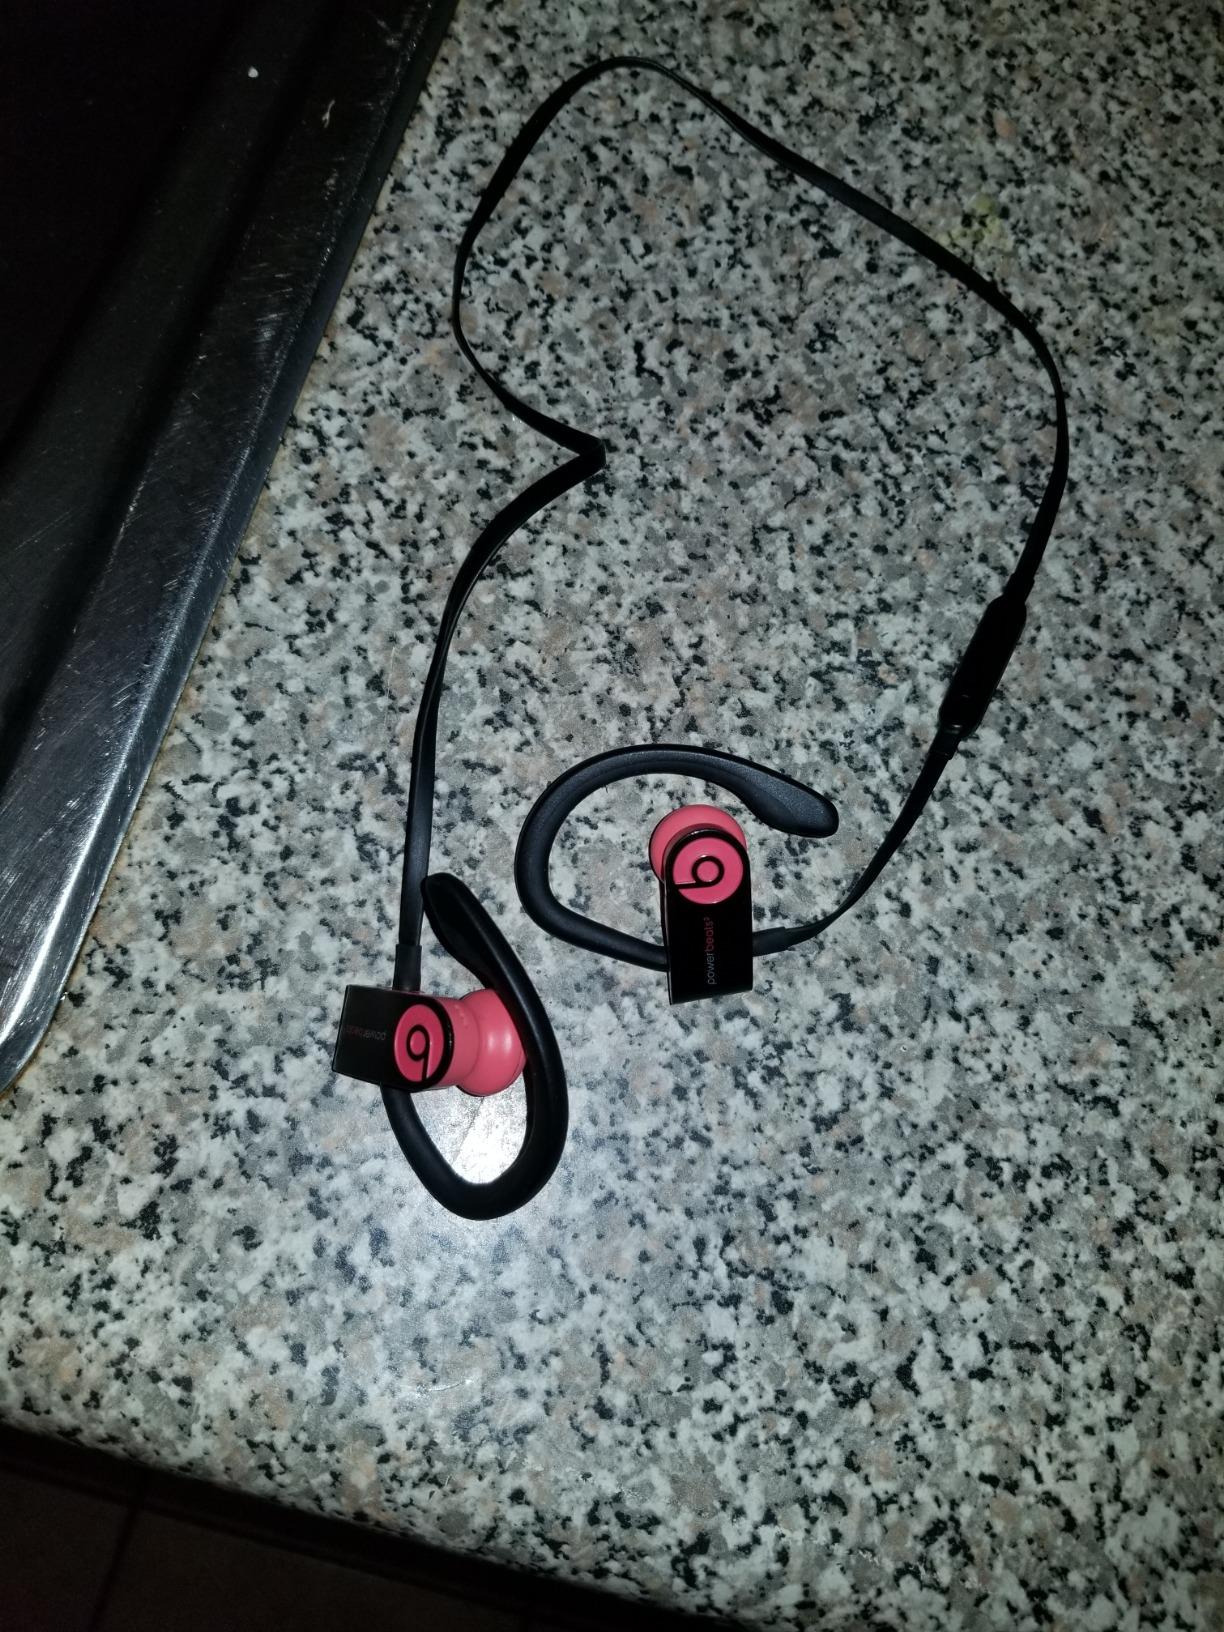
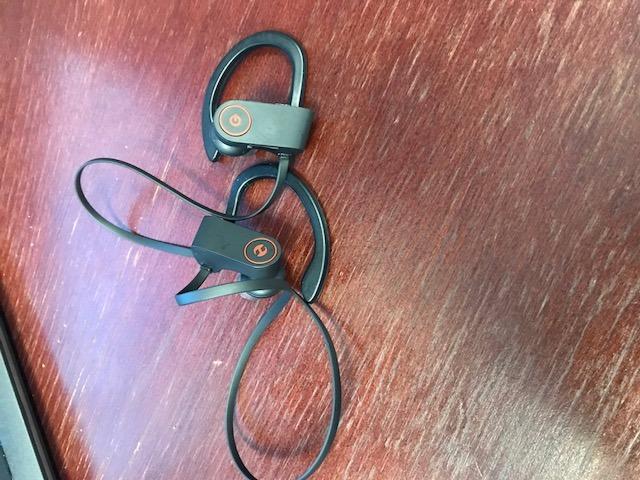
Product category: headphones
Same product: no